Captain America: The Winter Soldier

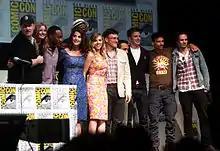
The cast and crew of "Captain America: The Winter Soldier" at the 2013 San Diego Comic-Con (L-R: producer Kevin Feige, VanCamp, Mackie, Smulders, Jackson, Johansson, directors Anthony and Joe Russo, Evans, Grillo, Stan)

Additionally, Maximiliano Hernández and Garry Shandling reprise their roles from previous MCU films as Jasper Sitwell and Senator Stern, respectively. Georges St-Pierre plays Georges Batroc, a mercenary and a master of the French form of kickboxing known as savate. Callan Mulvey plays Jack Rollins, a member of S.H.I.E.L.D.'s S.T.R.I.K.E. unit. In addition to Agutter, Chin Han, Alan Dale, and Bernard White appear as members of the World Security Council. Comedic actors Danny Pudi and DC Pierson have small roles as a S.H.I.E.L.D. technician and an Apple Store employee, respectively. Gary Sinise narrates a Captain America-themed Smithsonian Institution exhibit and Stan Lee cameos as a security guard there. Winter Soldier creator Ed Brubaker makes a cameo as a scientist working on the Winter Soldier. Co-director Joe Russo cameos as a doctor, and writers Christopher Markus and Stephen McFeely cameo as two S.H.I.E.L.D. interrogators. Thomas Kretschmann, Henry Goodman, Aaron Taylor-Johnson, and Elizabeth Olsen make uncredited appearances as Baron Wolfgang von Strucker, Dr. List, Pietro Maximoff, and Wanda Maximoff, respectively, in the mid-credits scene.